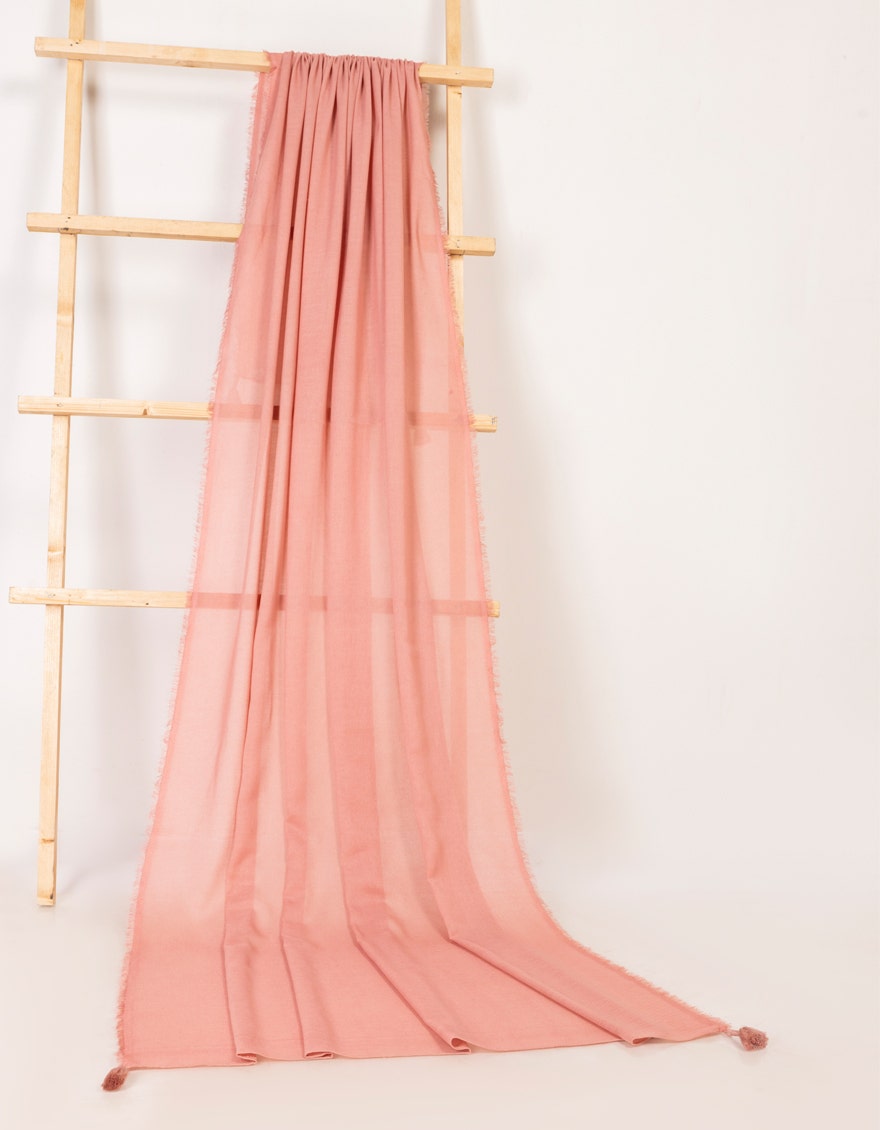
pink tassel silk scarf